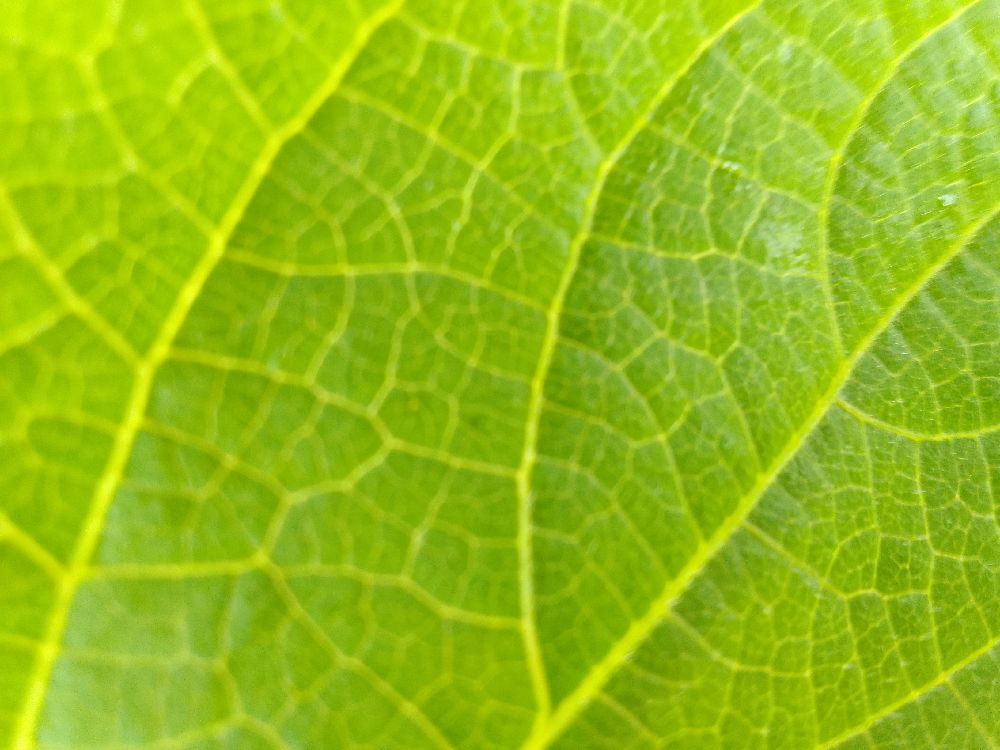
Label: healthy